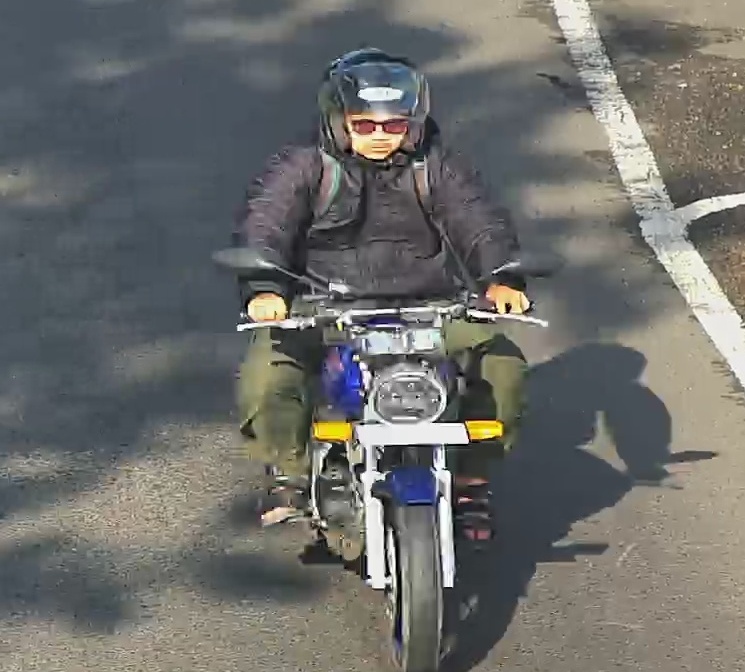
person-with-helmet: 1
person-without-helmet: 0